Newtonville, Massachusetts

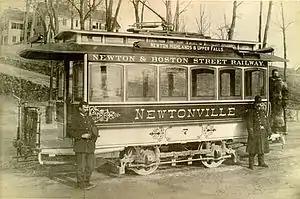
Newtonville trolley, around the turn of the 20th century

Newtonville is one of the thirteen villages within the city of Newton in Middlesex County, Massachusetts, United States.